Critical mass

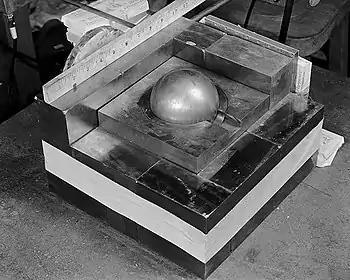
A re-creation of the 1945 criticality accident using the Demon core: a plutonium pit is surrounded by blocks of neutron-reflective tungsten carbide. The original experiment was designed to measure the radiation produced when an extra block was added. The mass went supercritical when the block was placed improperly by being dropped.

In nuclear engineering, critical mass is the minimum mass of the fissile material needed for a sustained nuclear chain reaction in a particular setup. The critical mass of a fissionable material depends upon its nuclear properties (specifically, its nuclear fission cross-section), density, shape, enrichment, purity, temperature, and surroundings. It is an important parameter of a nuclear reactor core or nuclear weapon. The concept is important in nuclear weapon design.